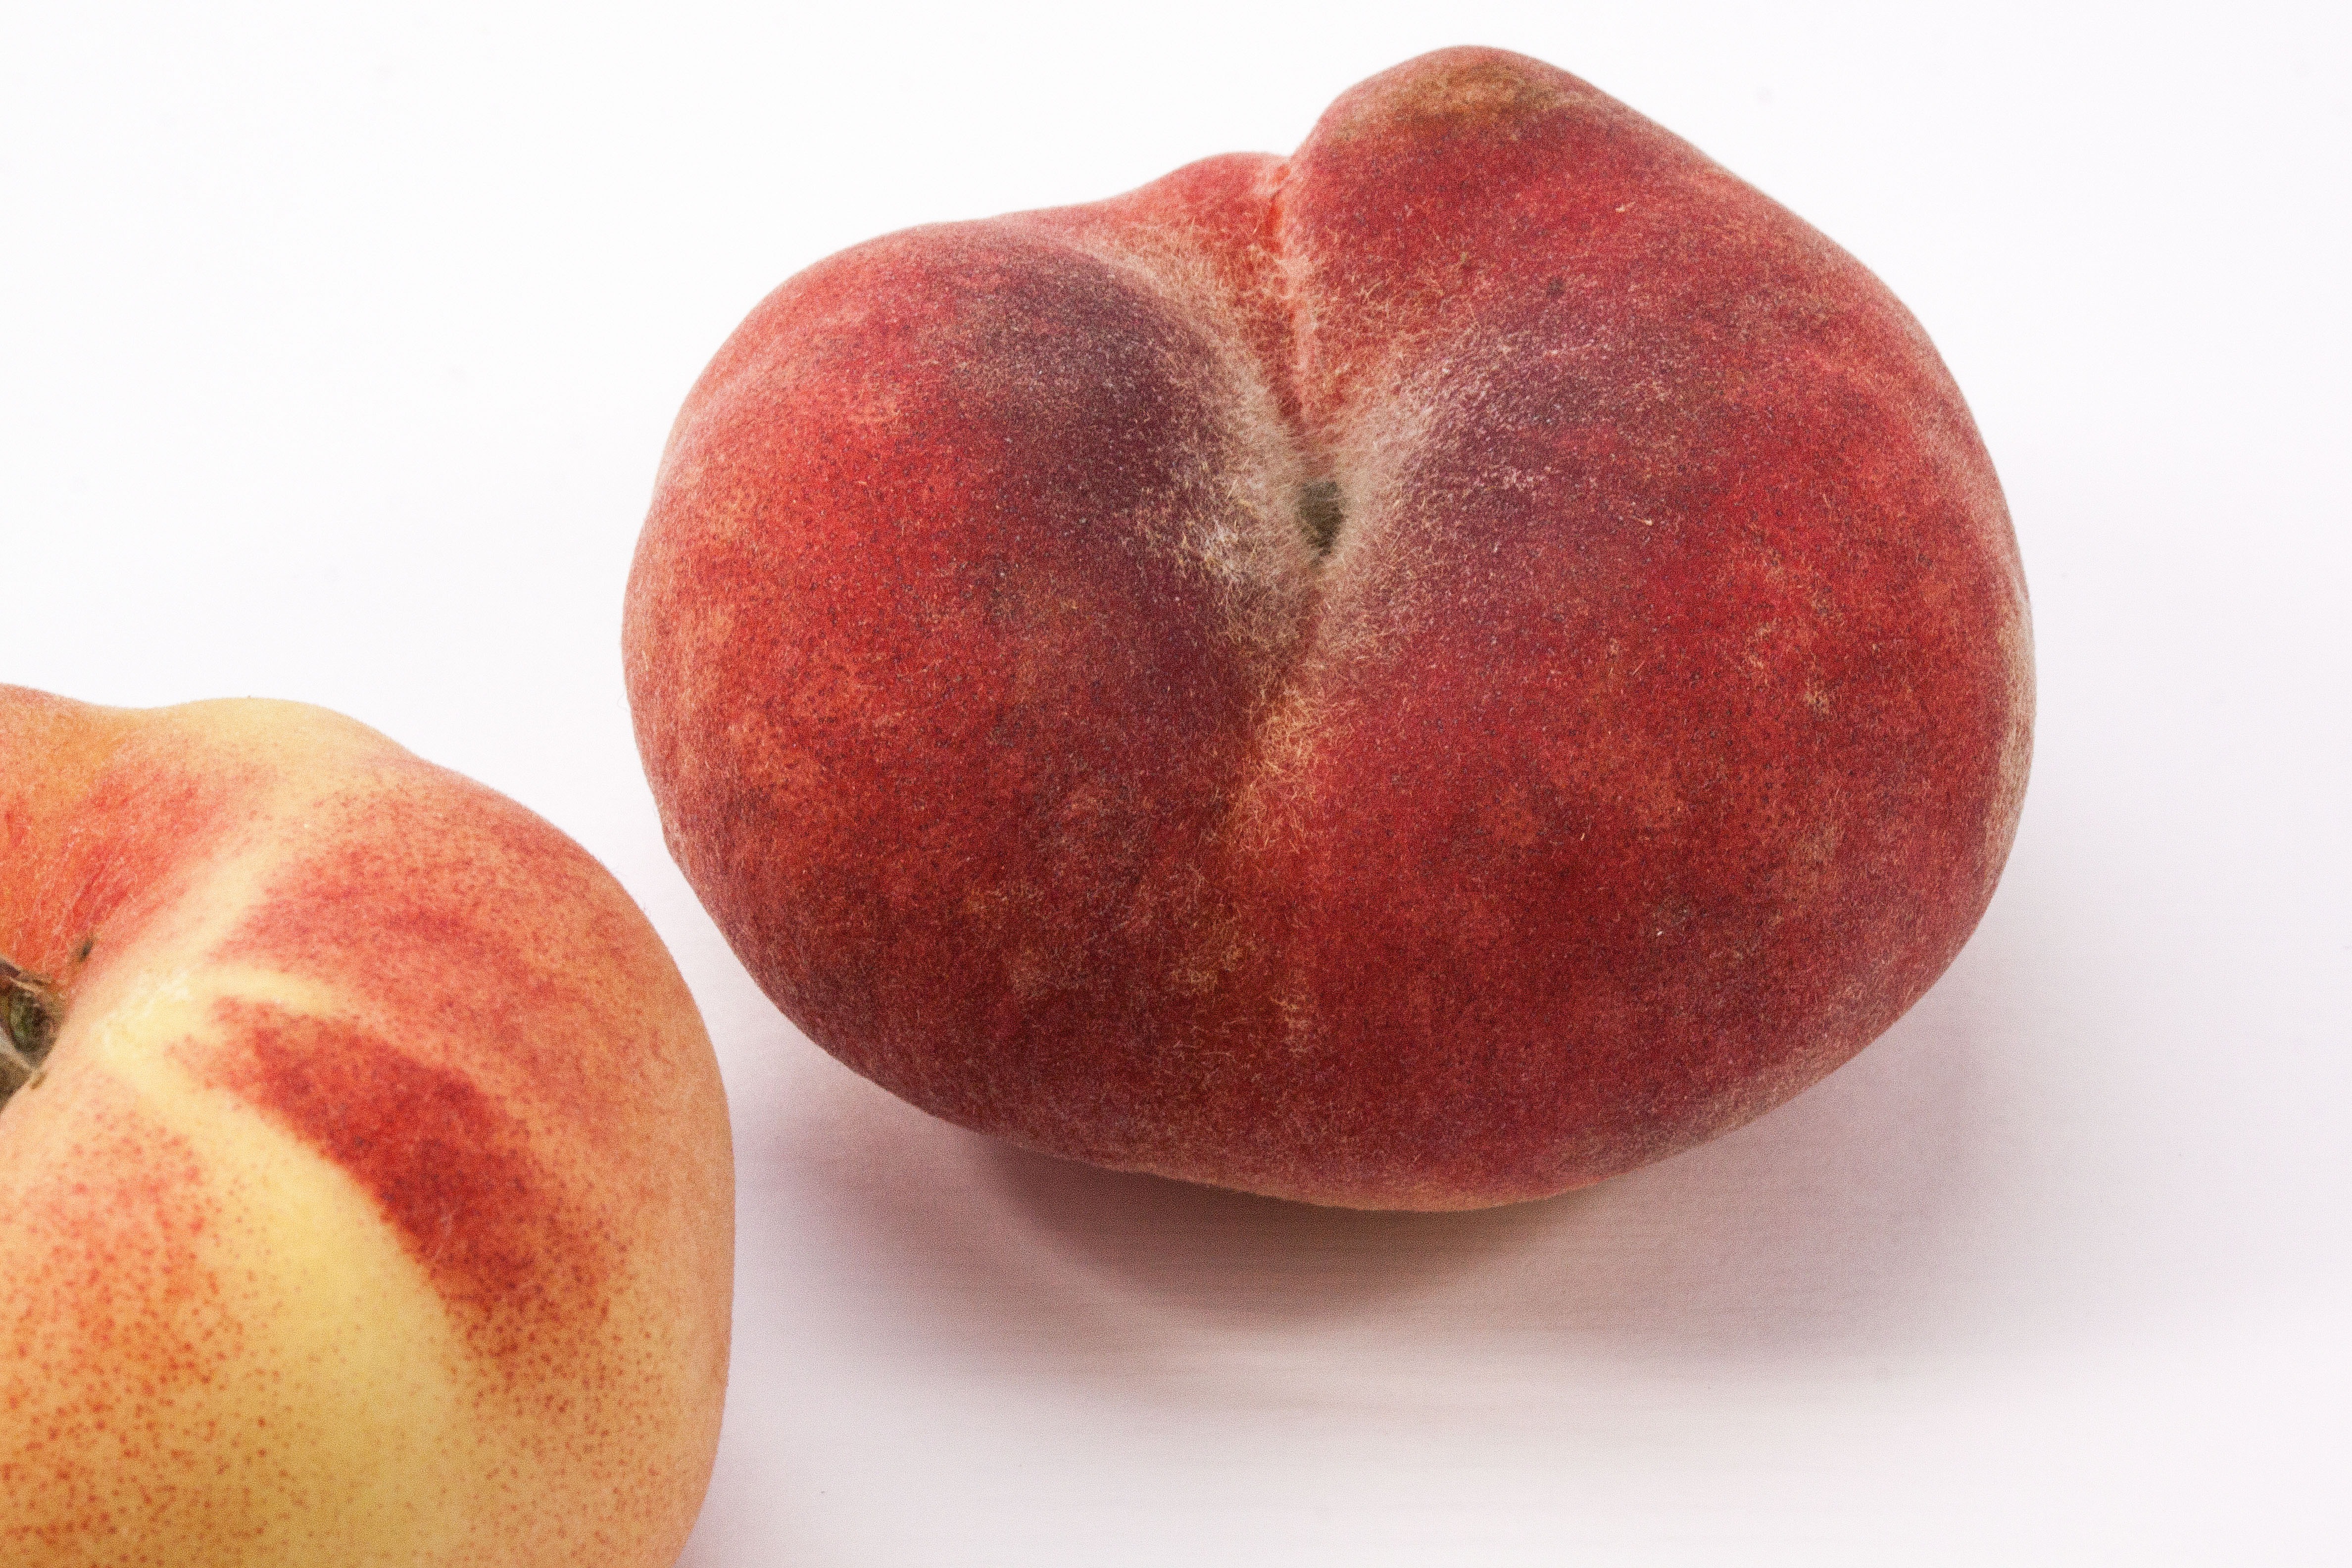
apple, nature, plant, fruit, food, produce, flora, peach, furry, intense, aromatic, rose greenhouse, flowering plant, rose family, rosaceae, nectarine, stone fruit, vineyard peach, land plant, rose order, pluot, peach prunus persica, strong aroma